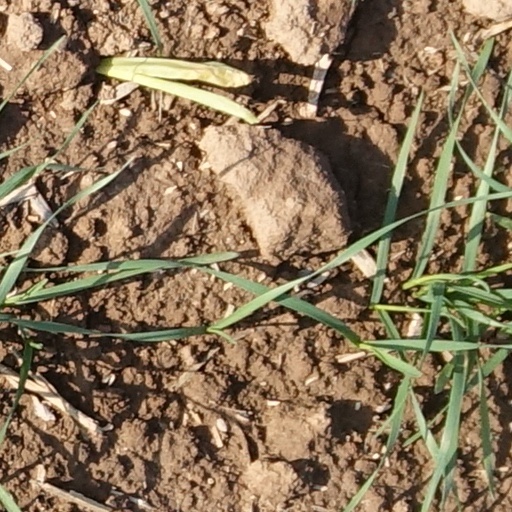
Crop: wheat